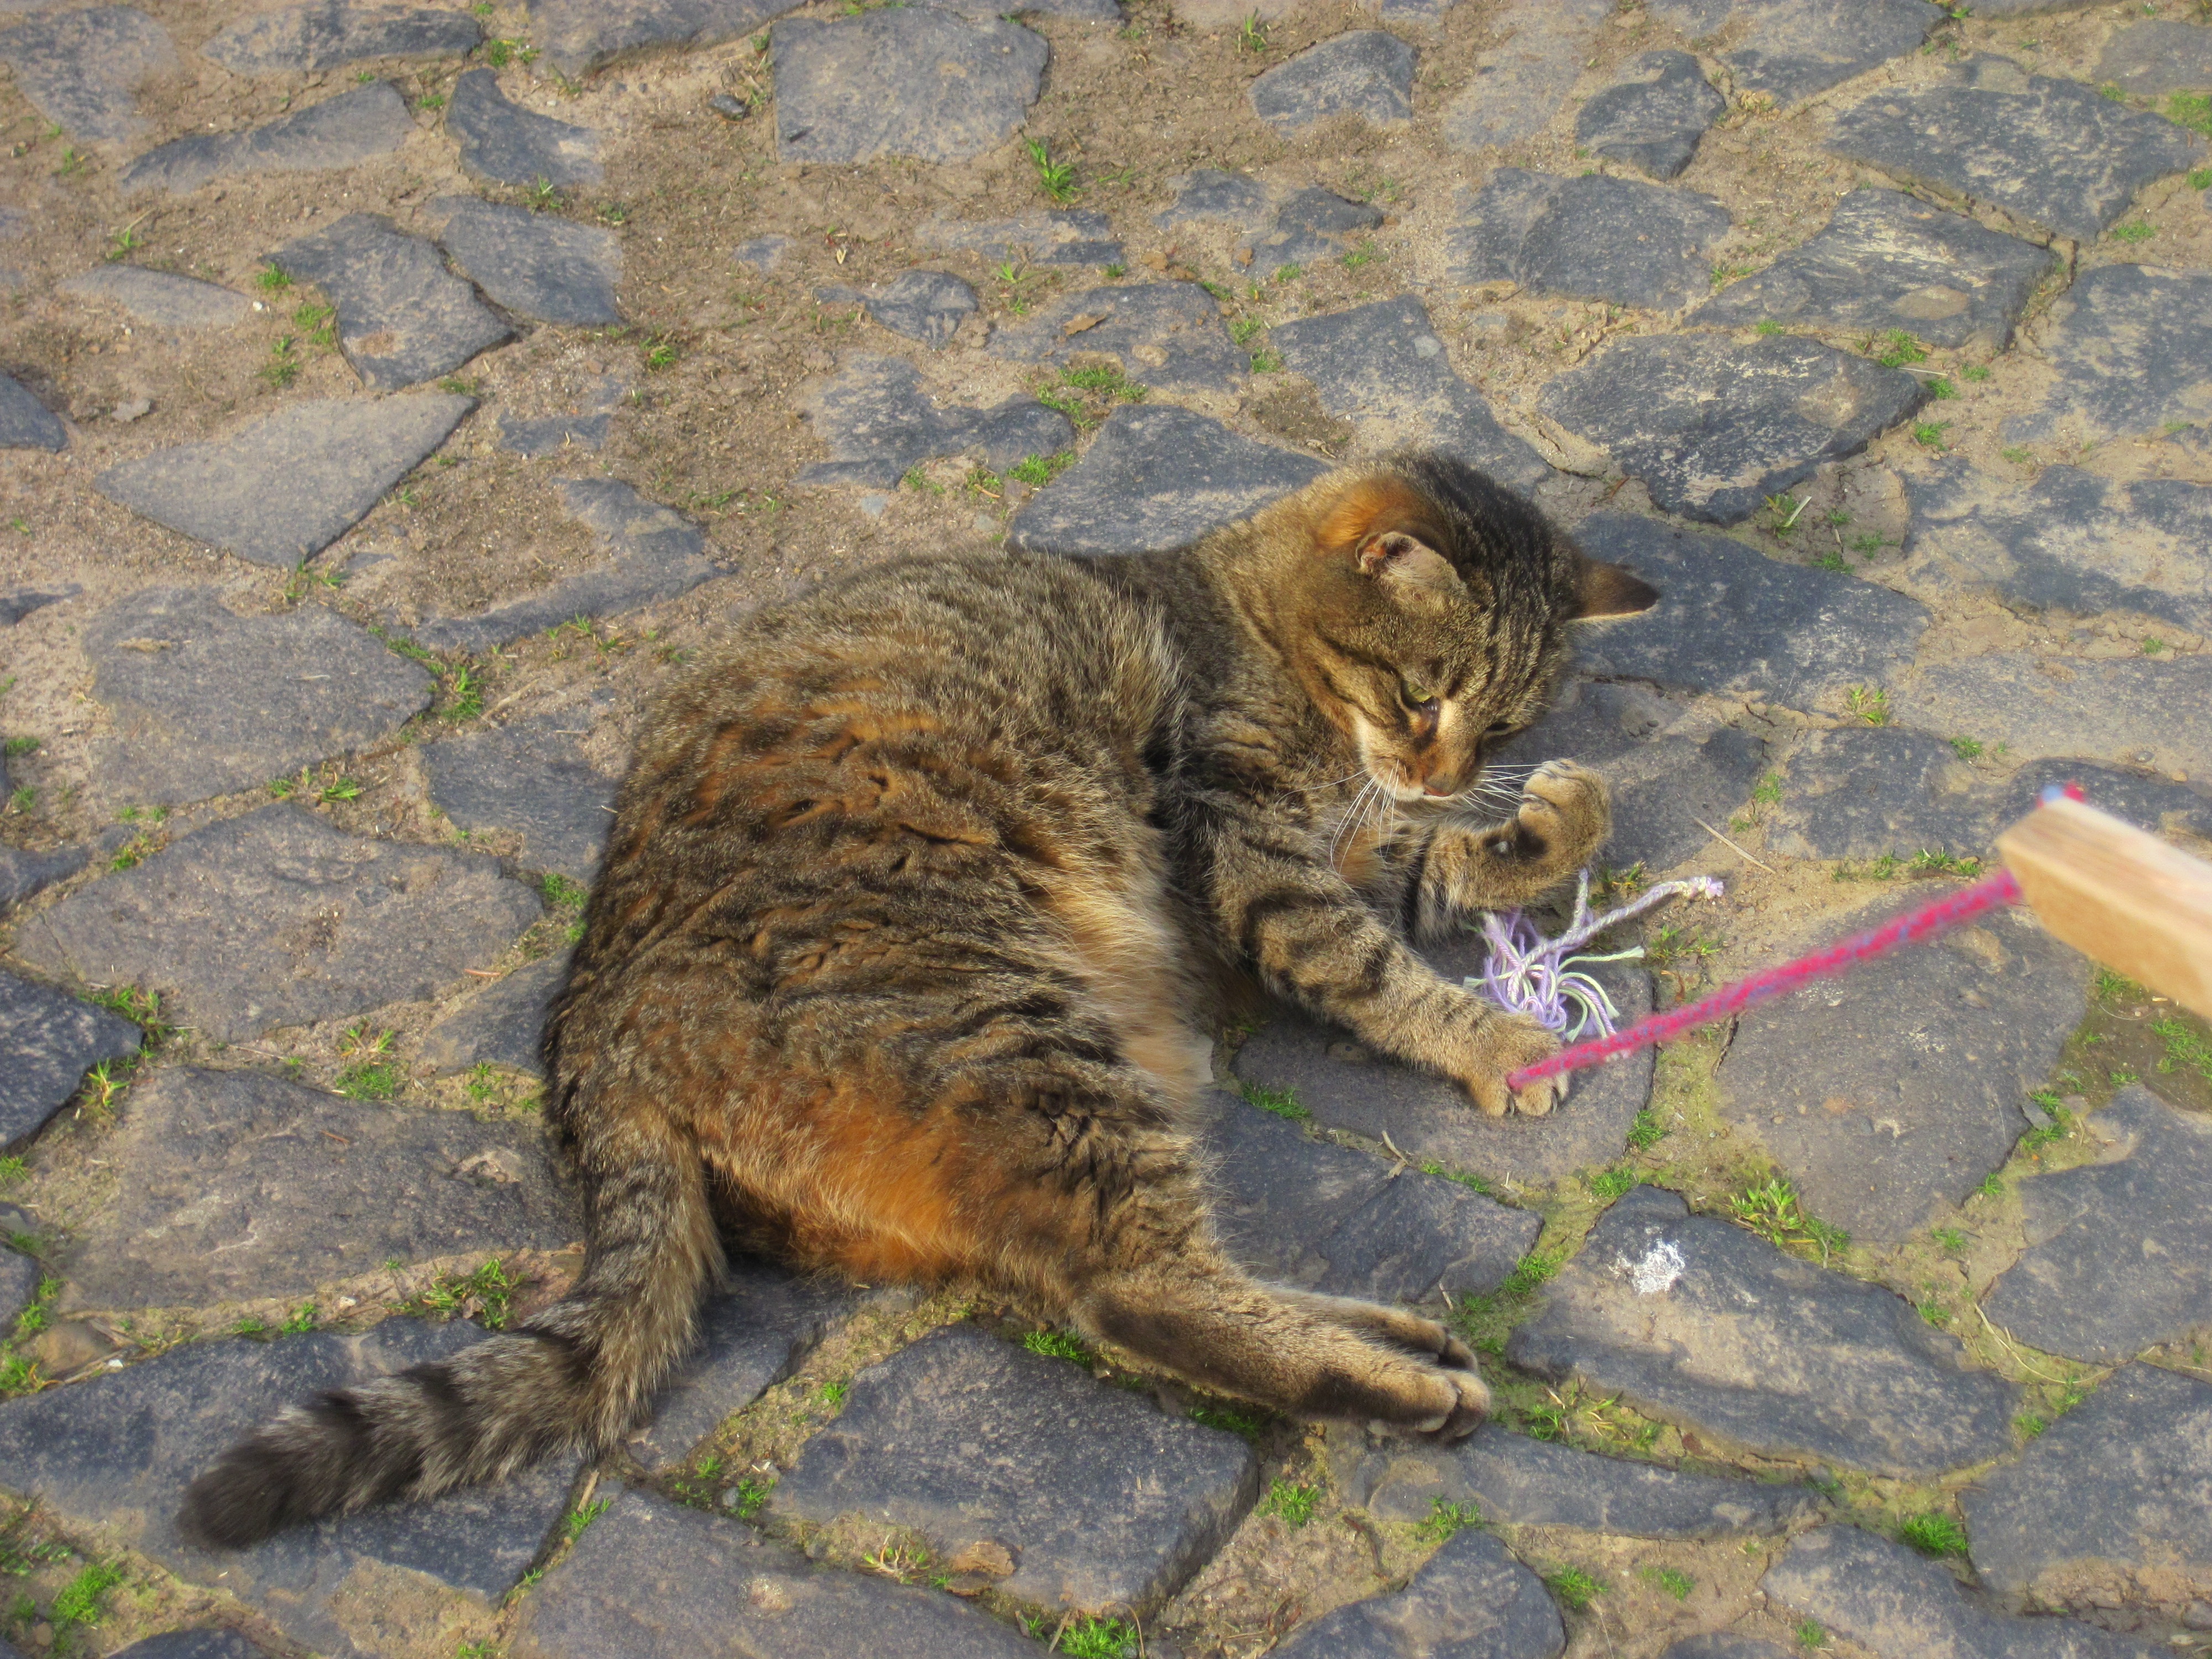
play, animal, wildlife, cat, mammal, fauna, playful, vertebrate, mieze, snap, lynx, bobcat, mackerel, wild cat, small to medium sized cats, cat like mammal, pixie bob, rusty spotted cat